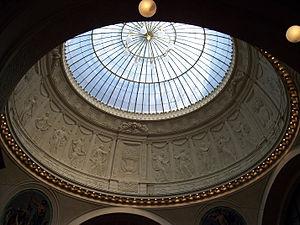
Friedrich Maximilian Thiersch, anobli en 1897 chevalier von Thiersch est un architecte et peintre allemand. Inspiré par les idées de Semper, il est par son œuvre monumentale l'un des plus éminents représentants du courant de l’historicisme tardif, avec une dilection particulière pour les grandes voûtes et la combinaison d'éléments néoclassiques au style Renaissance, très en faveur dans l'Allemagne de la seconde moitié du XIXᵉ siècle.
Les thermes de Wiesbaden sont l'un des établissements de cure les plus luxueux d'Allemagne. Lieu de villégiature privilégié de la station thermale qu'est Wiesbaden, elle est le cadre de nombreuses manifestations. Outre ses deux salles de spectacle, elle héberge le restaurant gastronomique Gerd Käfer und Roland Kuffler GmbH & Co. et le casino de Wiesbaden.